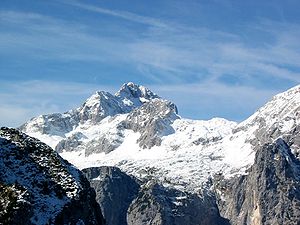
Triglav (bjerg)
Triglav set fra Debela Peč, 2002
Triglav er det højeste bjerg i Slovenien og i de Juliske Alper. Navnet betyder det tre-hovedede, og kan beskrive bjerget som det ud fra Bohinjdalen, og bjerget er muligvis opkaldt efter den vendiske/slaviske gud Triglav. Triglavs tre toppe ses også på det slovenske nationalvåben, flaget og den slovenske 50-eurocent-mønt.